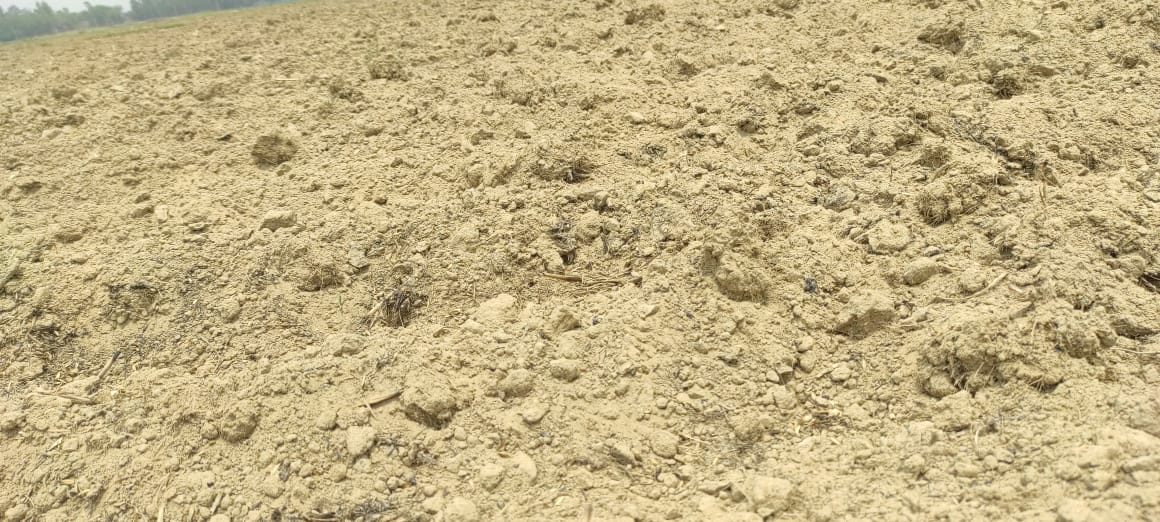
Soil type: Alluvial soil